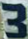
Number: 3